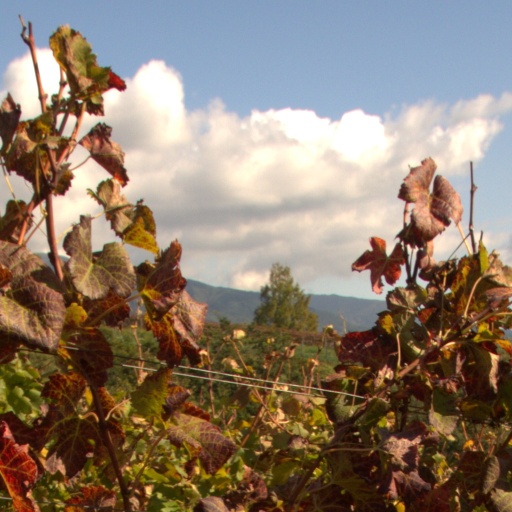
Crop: grape